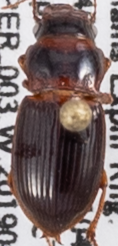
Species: Cratacanthus dubius
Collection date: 2019-08-14
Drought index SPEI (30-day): -2.01
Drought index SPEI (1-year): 0.454
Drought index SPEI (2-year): -0.24